The Earthling

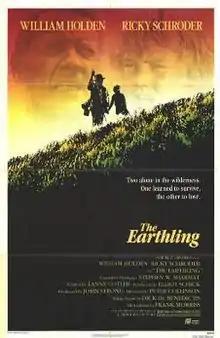
Film Poster

The Earthling is a 1980 American-Australian adventure film directed by Peter Collinson, and starring William Holden and Ricky Schroder. It was filmed in Australia in 1979, and was the last to be directed by Collinson before his death the following year.